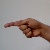
The image shows a hand gesture representing the letter 'G' in Indian Sign Language.